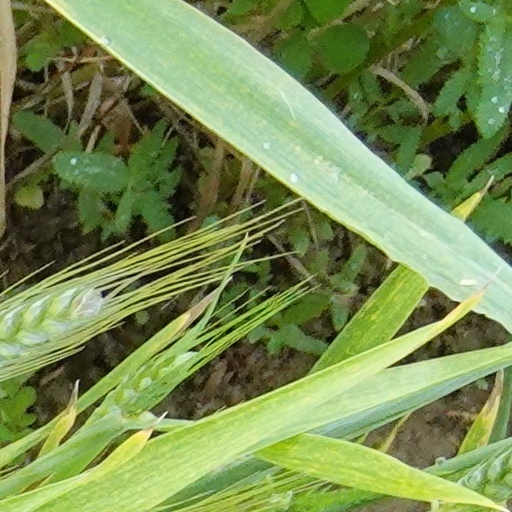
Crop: wheat